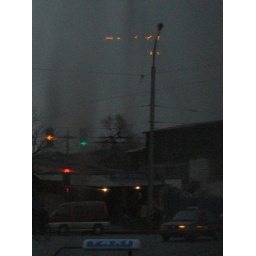
Taken through a window of a bus in Beijing, China, Mar. 20, 2006.